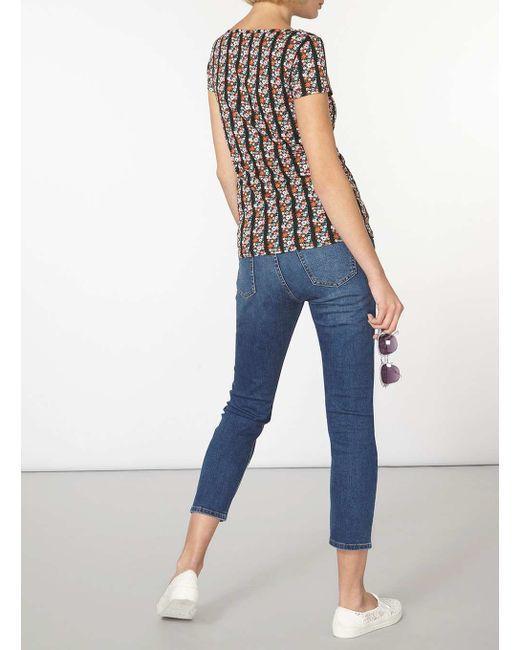
Jeans mit geradem Bein in blauer Farbe